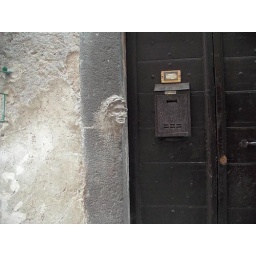
a door in an old house in the little town of bracciano